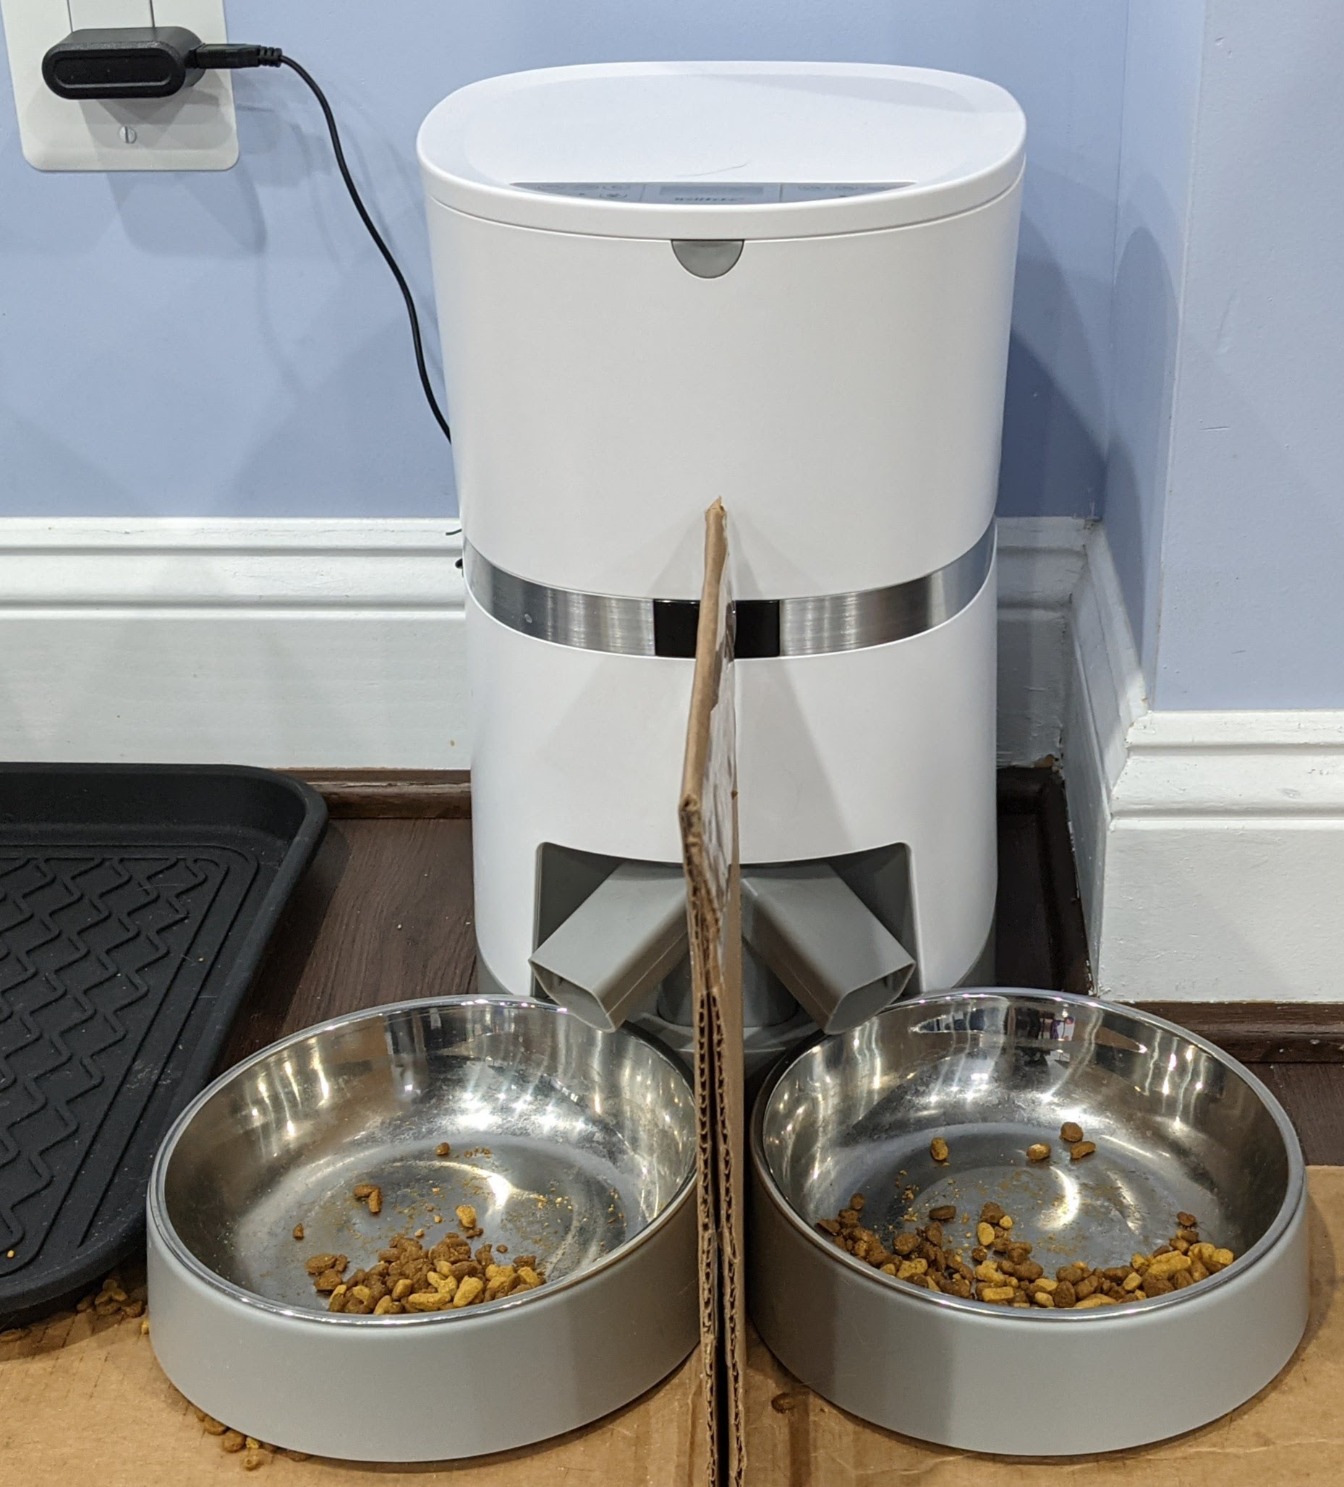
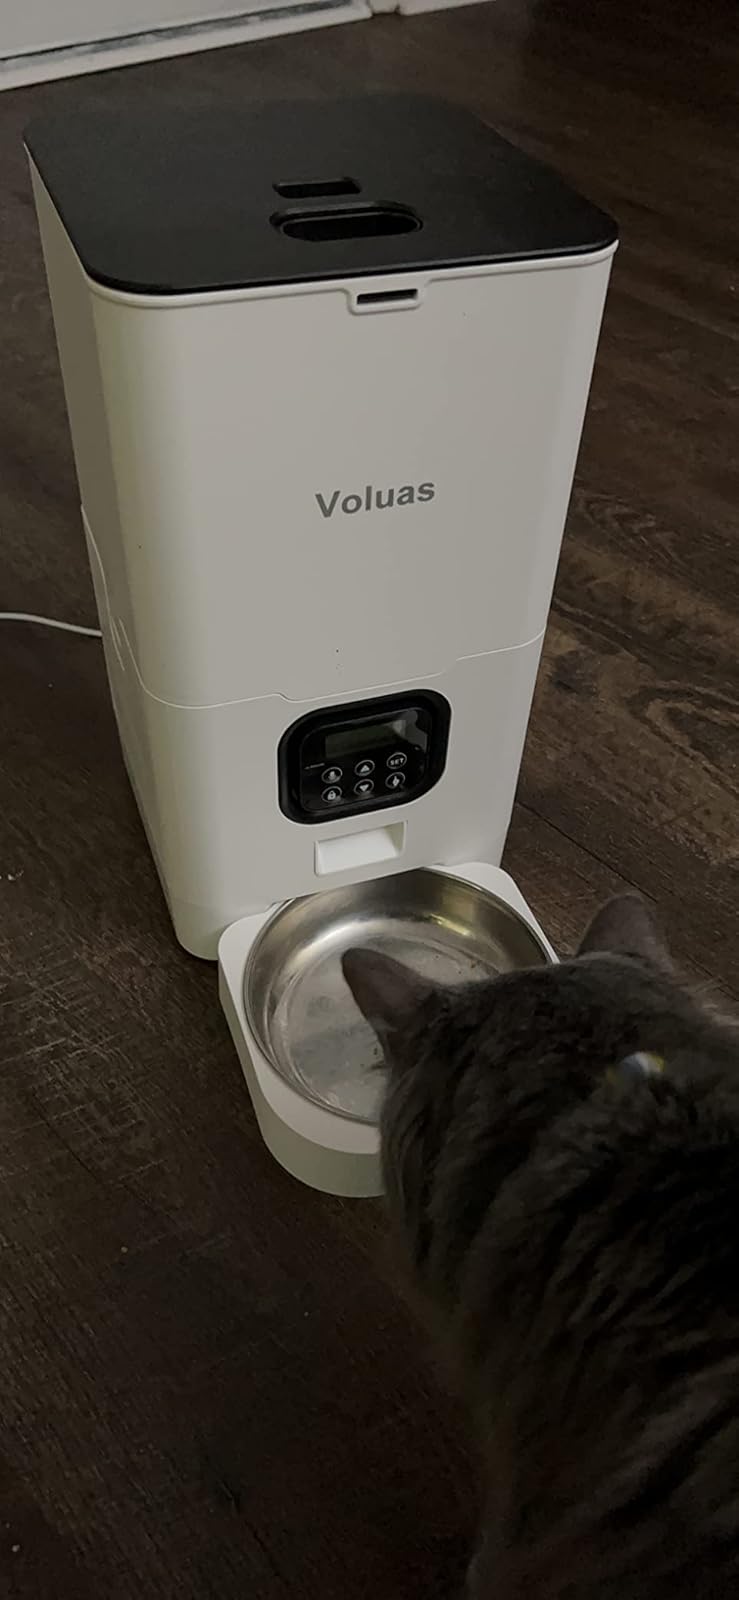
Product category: items_feeder
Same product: no